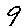
Label: 9